Paul Hindemith

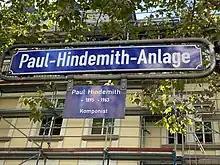
Paul Hindemith Park, Frankfurt

Despite a prolonged decline in his physical health, Hindemith composed almost until his death. He died in Frankfurt from pancreatitis, aged 68. He and his wife were buried in the cemetery in La Chiésaz, Vaud, Switzerland.